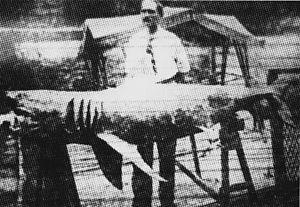
Les attaques de requins dans le New Jersey en 1916 furent une série d'attaques de requins qui se déroula entre le 1ᵉʳ juillet et le 12 juillet 1916, le long des côtes du New Jersey et qui occasionna la mort de quatre personnes.